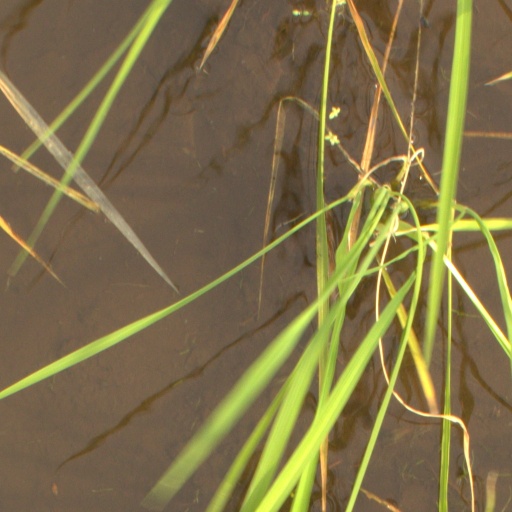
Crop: rice